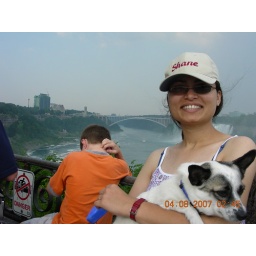
that is the bridge to cross over to america.